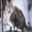
Label: cat